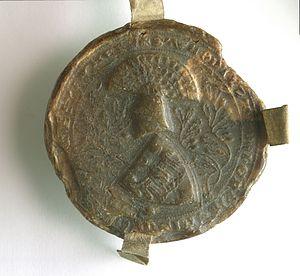
Ladislas de Bytom, fut duc de Koźle entre 1303 et 1334, duc de Bytom à partir de 1316, duc de Toszek à partir de 1329 et duc de Siewierz entre 1328 et 1337.